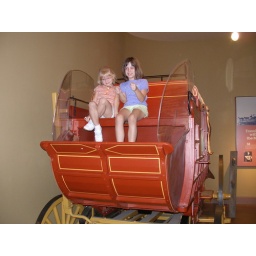
DC girls in coach